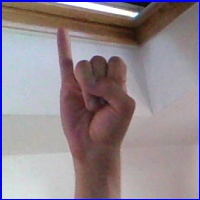
Letra: I